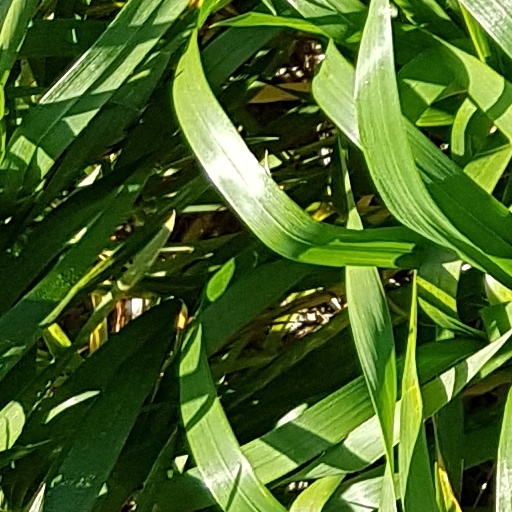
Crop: wheat